Archaeological Museum of Aigion

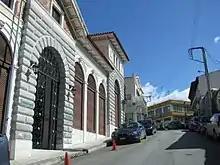
Partial view of the Archaeological Museum of Aigio.

The Archaeological Museum of Aigion is a museum in Aigion, Greece opened on August 6, 1994. The museum building originally housed the municipal market of Aigio. It was designed by the architect Ernst Ziller and was built in 1890.